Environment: real
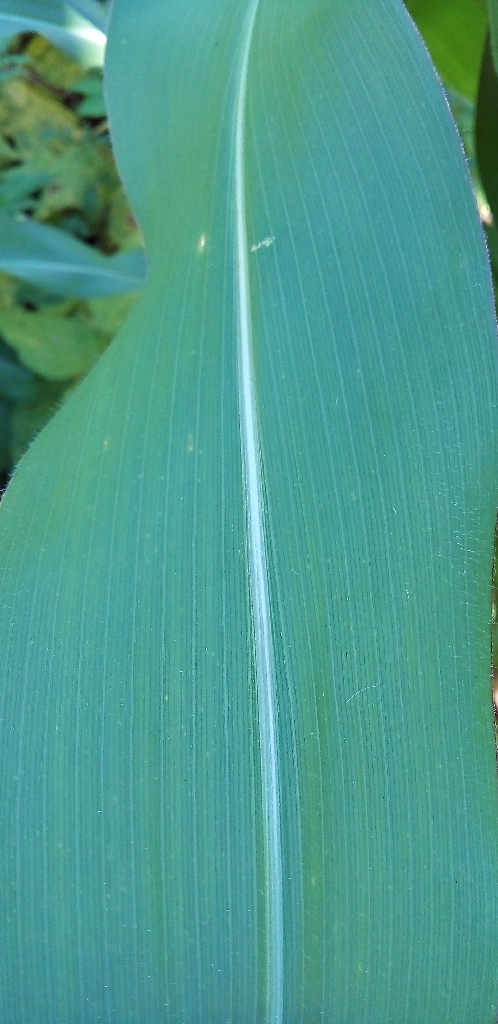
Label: healthy